Nathan Hale Schoolhouse (East Haddam)

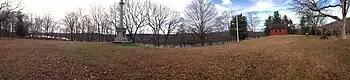
Monument to Maj. Gen. Joseph Spencer in left foreground, with Nathan Hale Schoolhouse in right background

On July 6, 1900, the town of East Haddam held a celebration commemorating the bi-centennial of the town as well as the dedication of the newly relocated schoolhouse. The day's ceremonies included the turning over of the schoolhouse from the New York Society of the Sons of the Revolution to the Connecticut chapter of the organization. During the ceremony the deeds to the building were presented to Morgan G. Buckeley, the President of the Connecticut Society of the Sons of the Revolution. At the time of the dedication, "the schoolhouse had been remodeled to insure its return, as nearly as possible, to the form it was in Hale's time." The bust was erected in 1905 with the support of the Nathan Hale Memorial Chapter of the Daughters of the American Revolution.